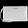
Label: Bag